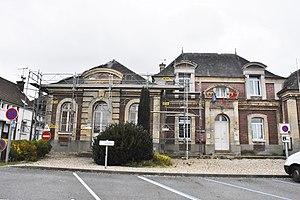
la Marie